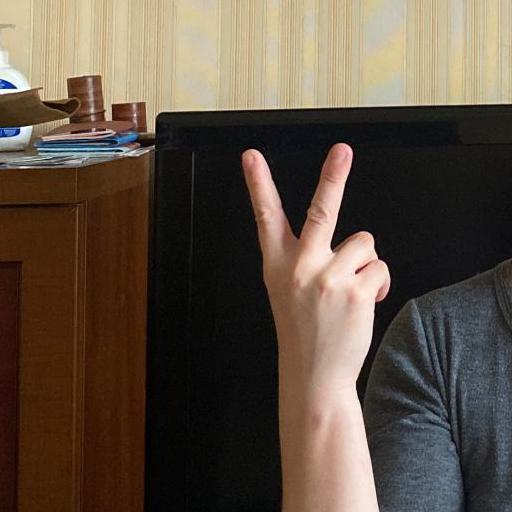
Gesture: peace_inverted